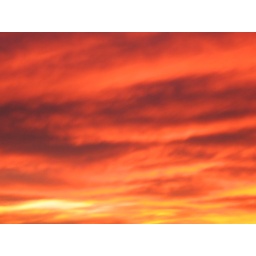
under the red and white sky